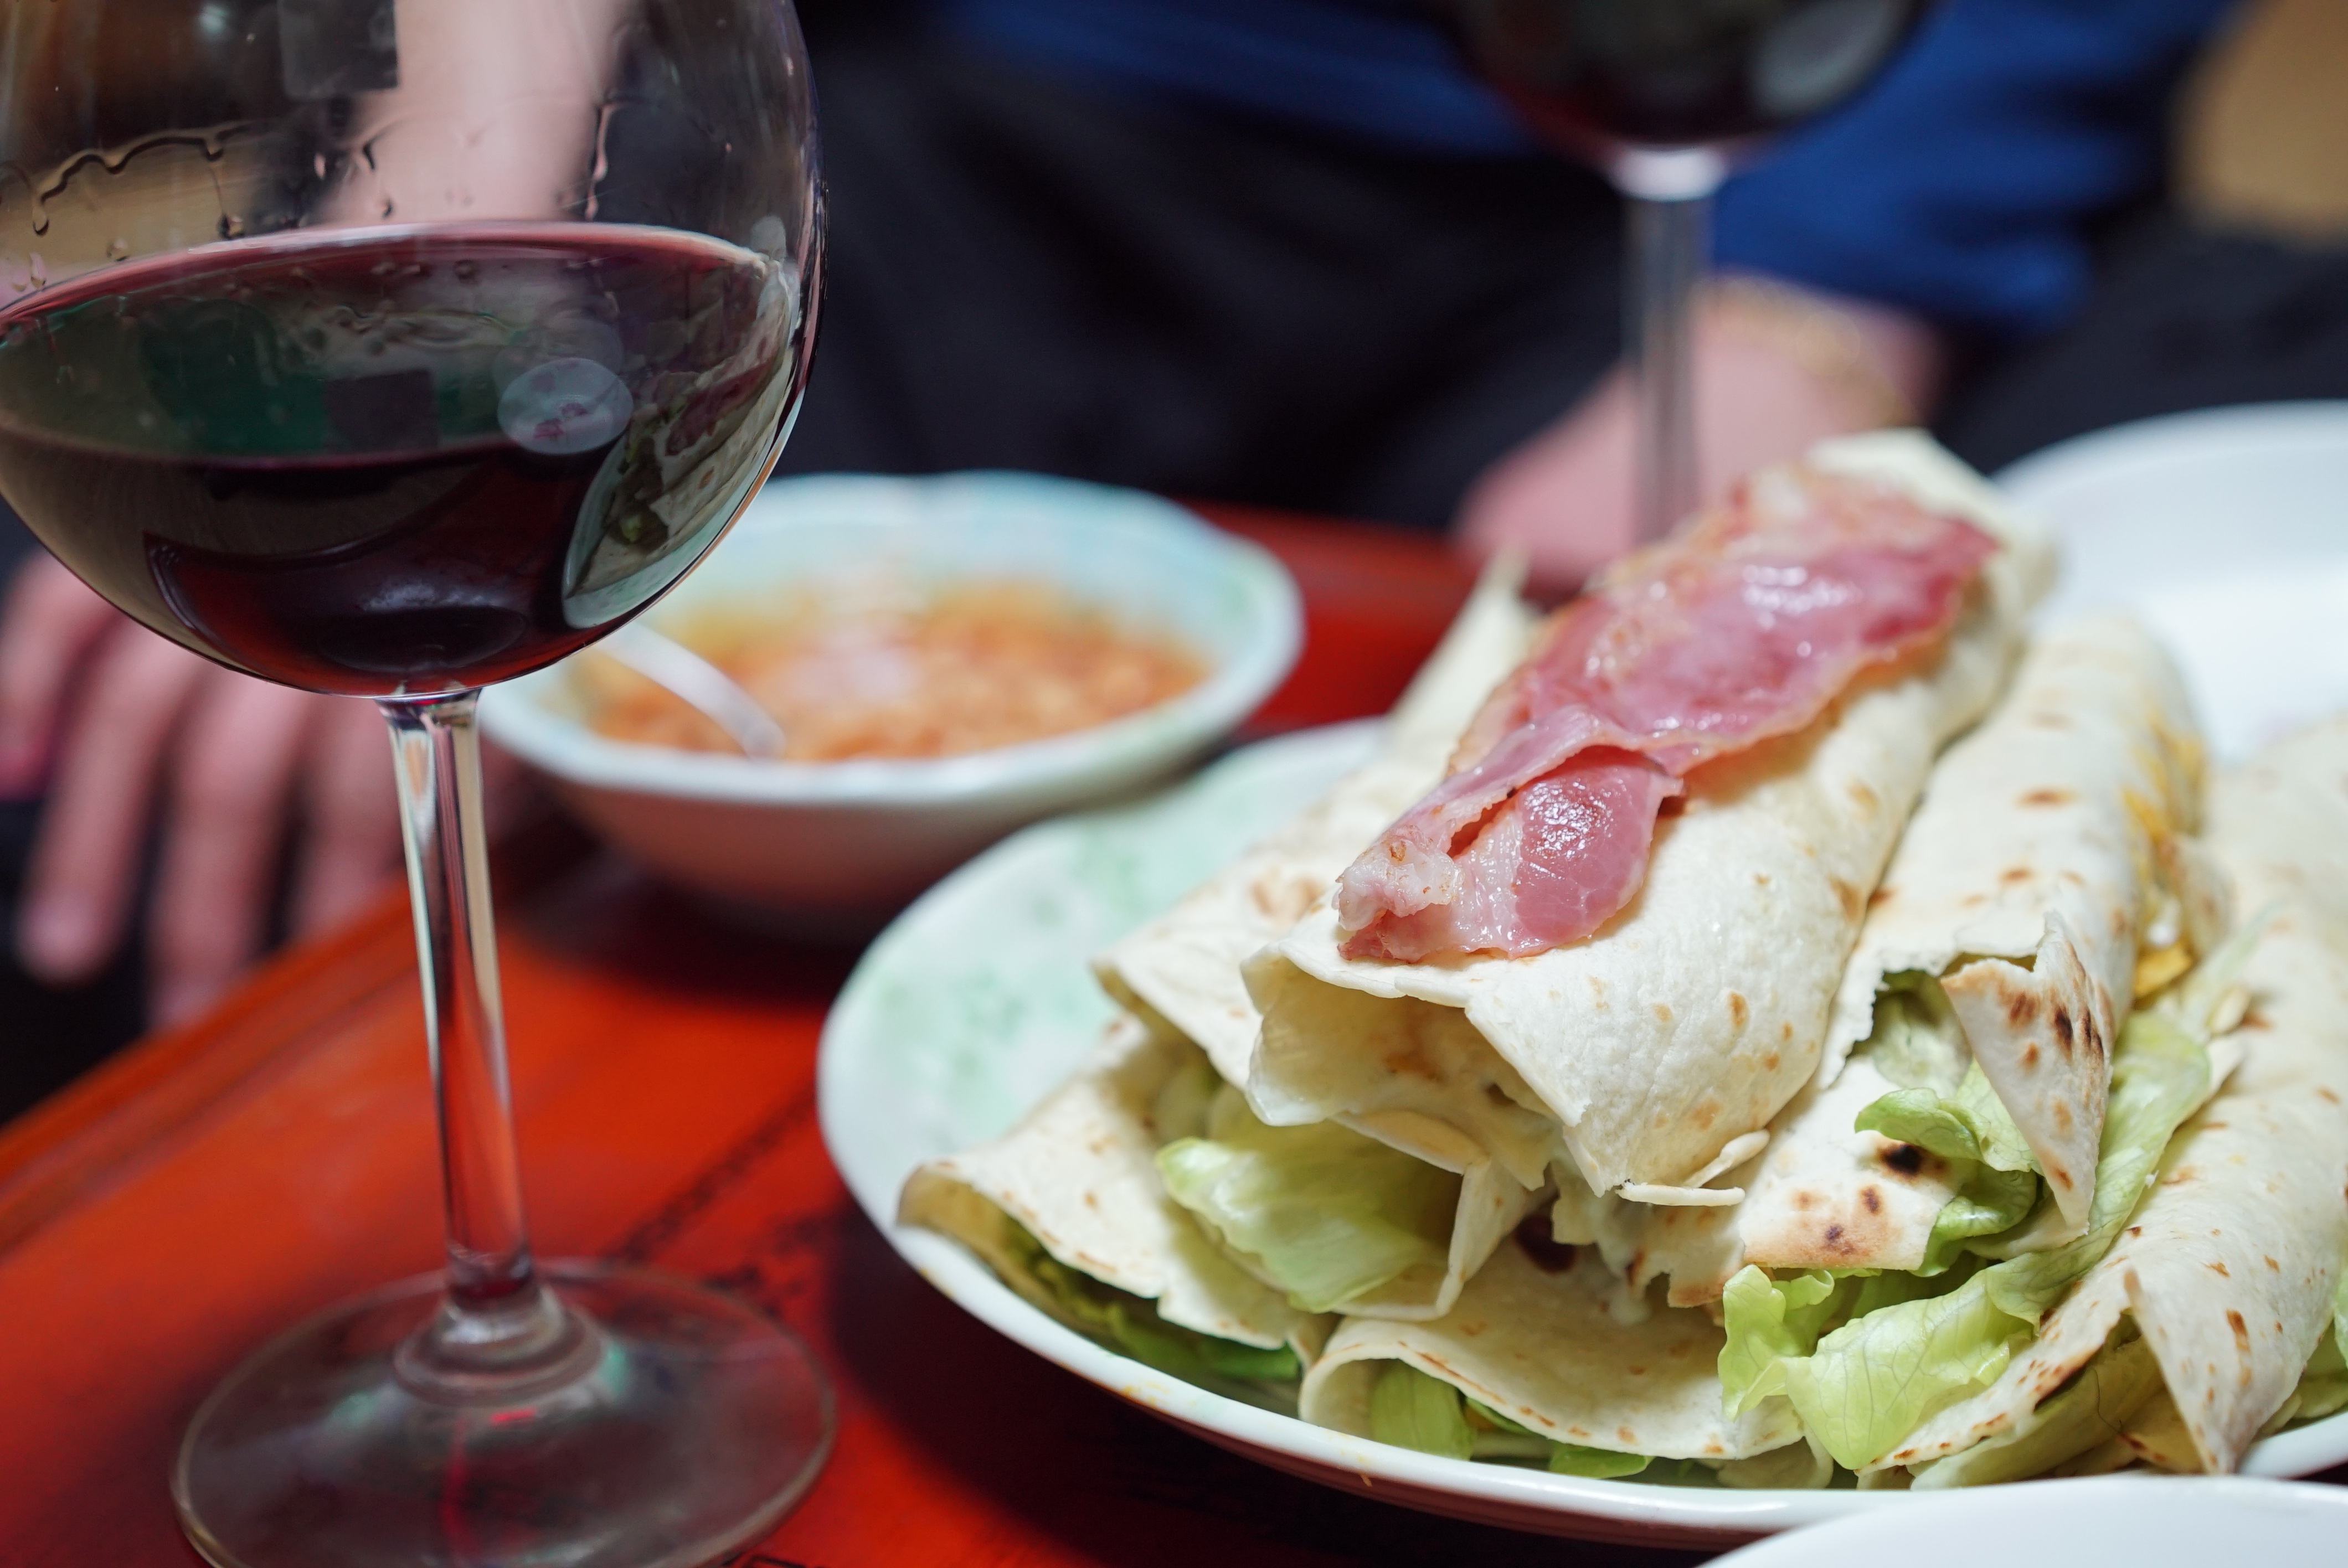
restaurant, dish, meal, food, produce, breakfast, snack, meat, lunch, cuisine, bacon, brunch, wines, midnight snack, ttottiah